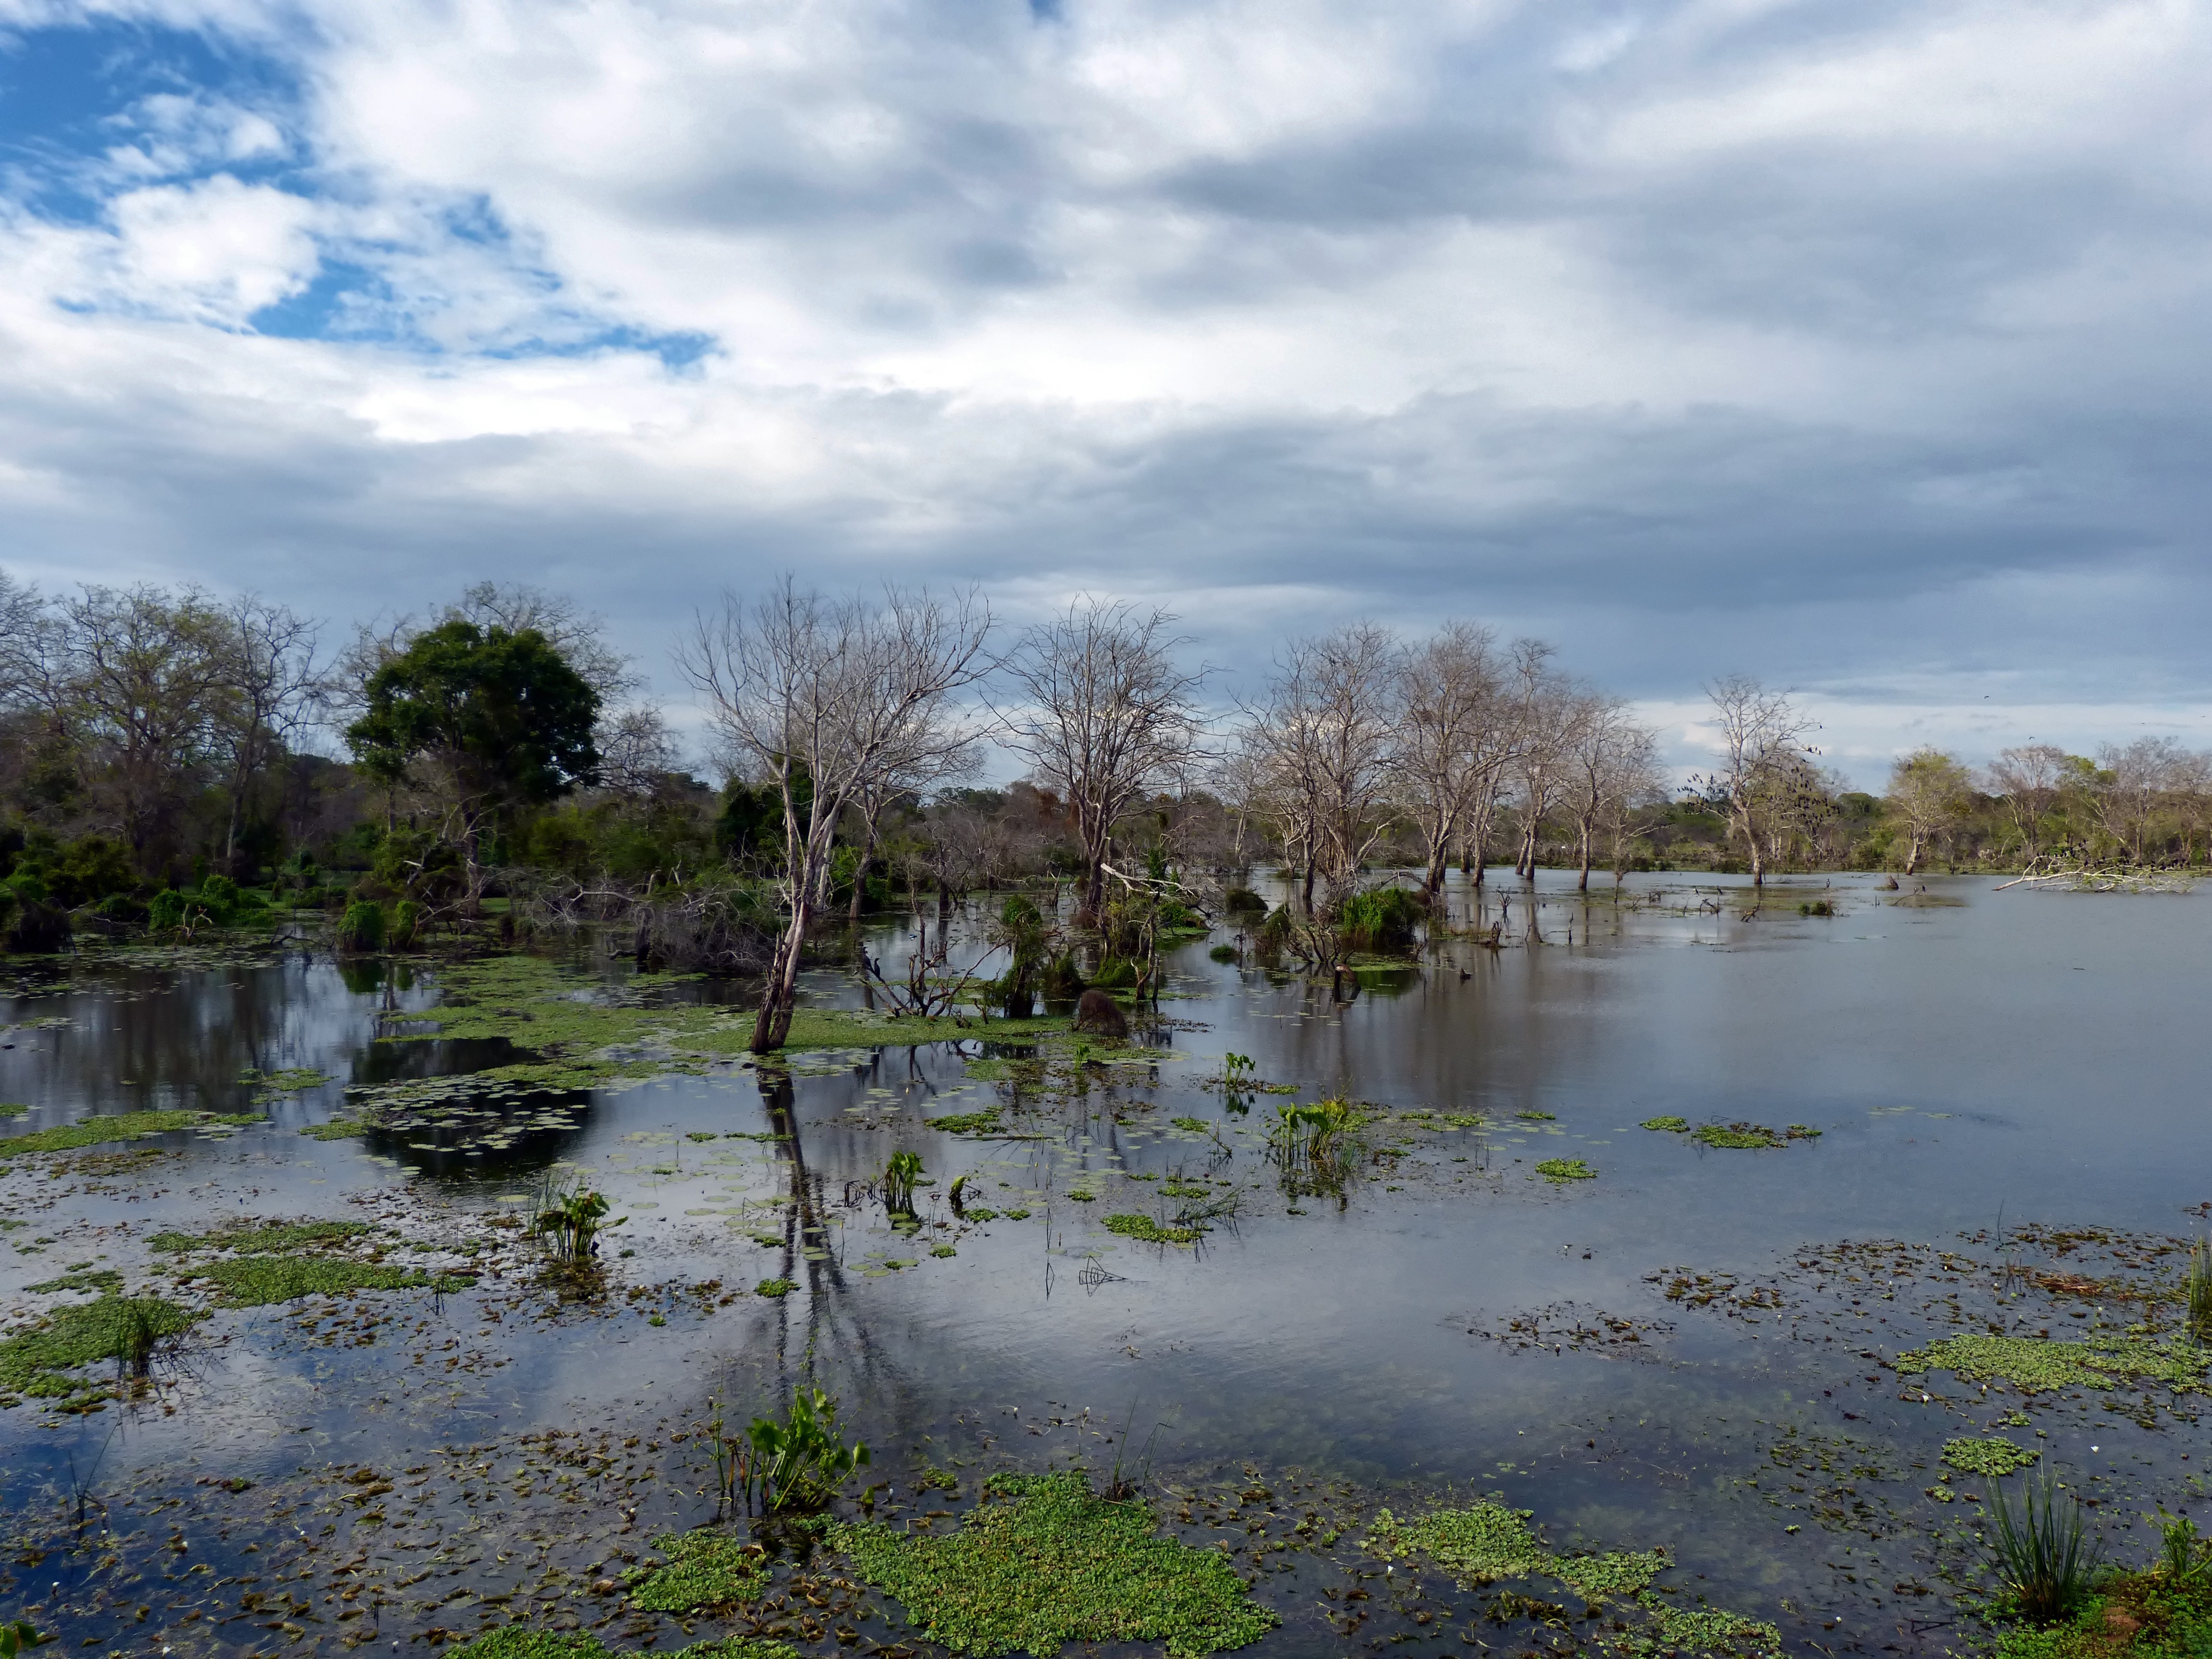
landscape, tree, water, nature, forest, marsh, swamp, wilderness, cloud, sky, countryside, lake, river, country, pond, reflection, scenic, lagoon, waterway, trees, outside, clouds, wetland, bog, floodplain, reflections, habitat, ecosystem, sri lanka, rural area, natural environment, geographical feature